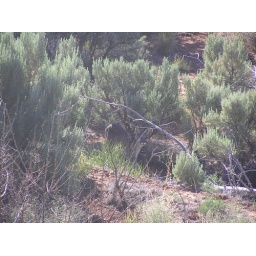
cougar by little red rock